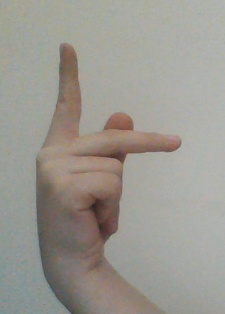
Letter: dha